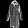
Label: Coat